Bucks Mills

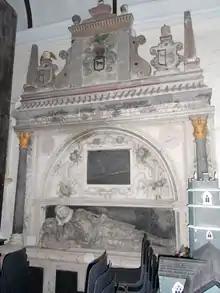
Monument to Richard Cole (1568-1614) of Bucks, All Hallows Church, Woolfardisworthy

The stream which runs through the village powered at least one mill. It falls over the cliff edge in a waterfall onto the beach which has large pebbles and hard sandstone formations. In the Elizabethan era a break in the rocks, known as the Gut, was created by Richard Cole (1568-1614), lord of the manor of Bucks, by blasting the rock with gunpowder to allow access to the small harbour built by him, which has since disappeared, creating a small harbour for fishing vessels. In the 18th century this was used for the import of culm, a mixture of anthracite and limestone which was burnt in kilns to produce fertiliser. The remains of two of the lime kilns can be seen on either side of the beach access.